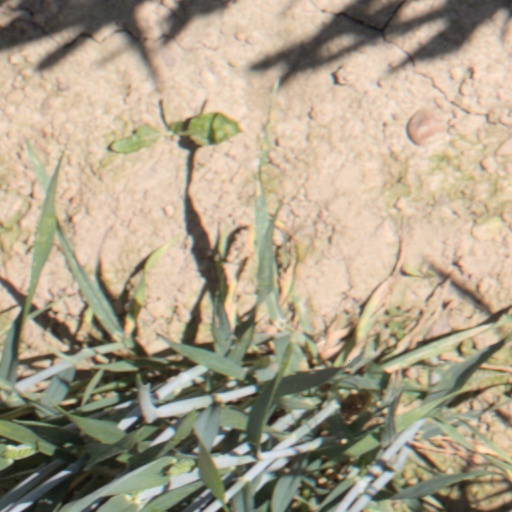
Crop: wheat